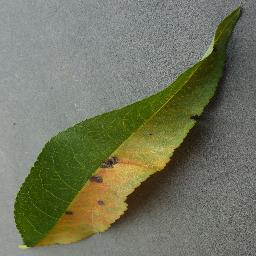
Label: Peach___Bacterial_spot